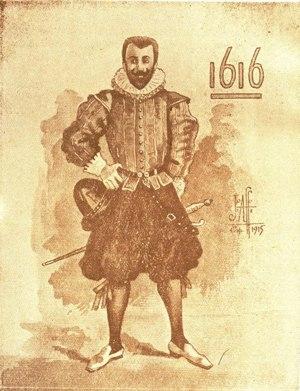
Francisco Caldeira Castelo Branco était un officier militaire portugais, fondateur de la ville brésilienne de Belém, capitale de l'état du Pará, le 12 janvier 1616.